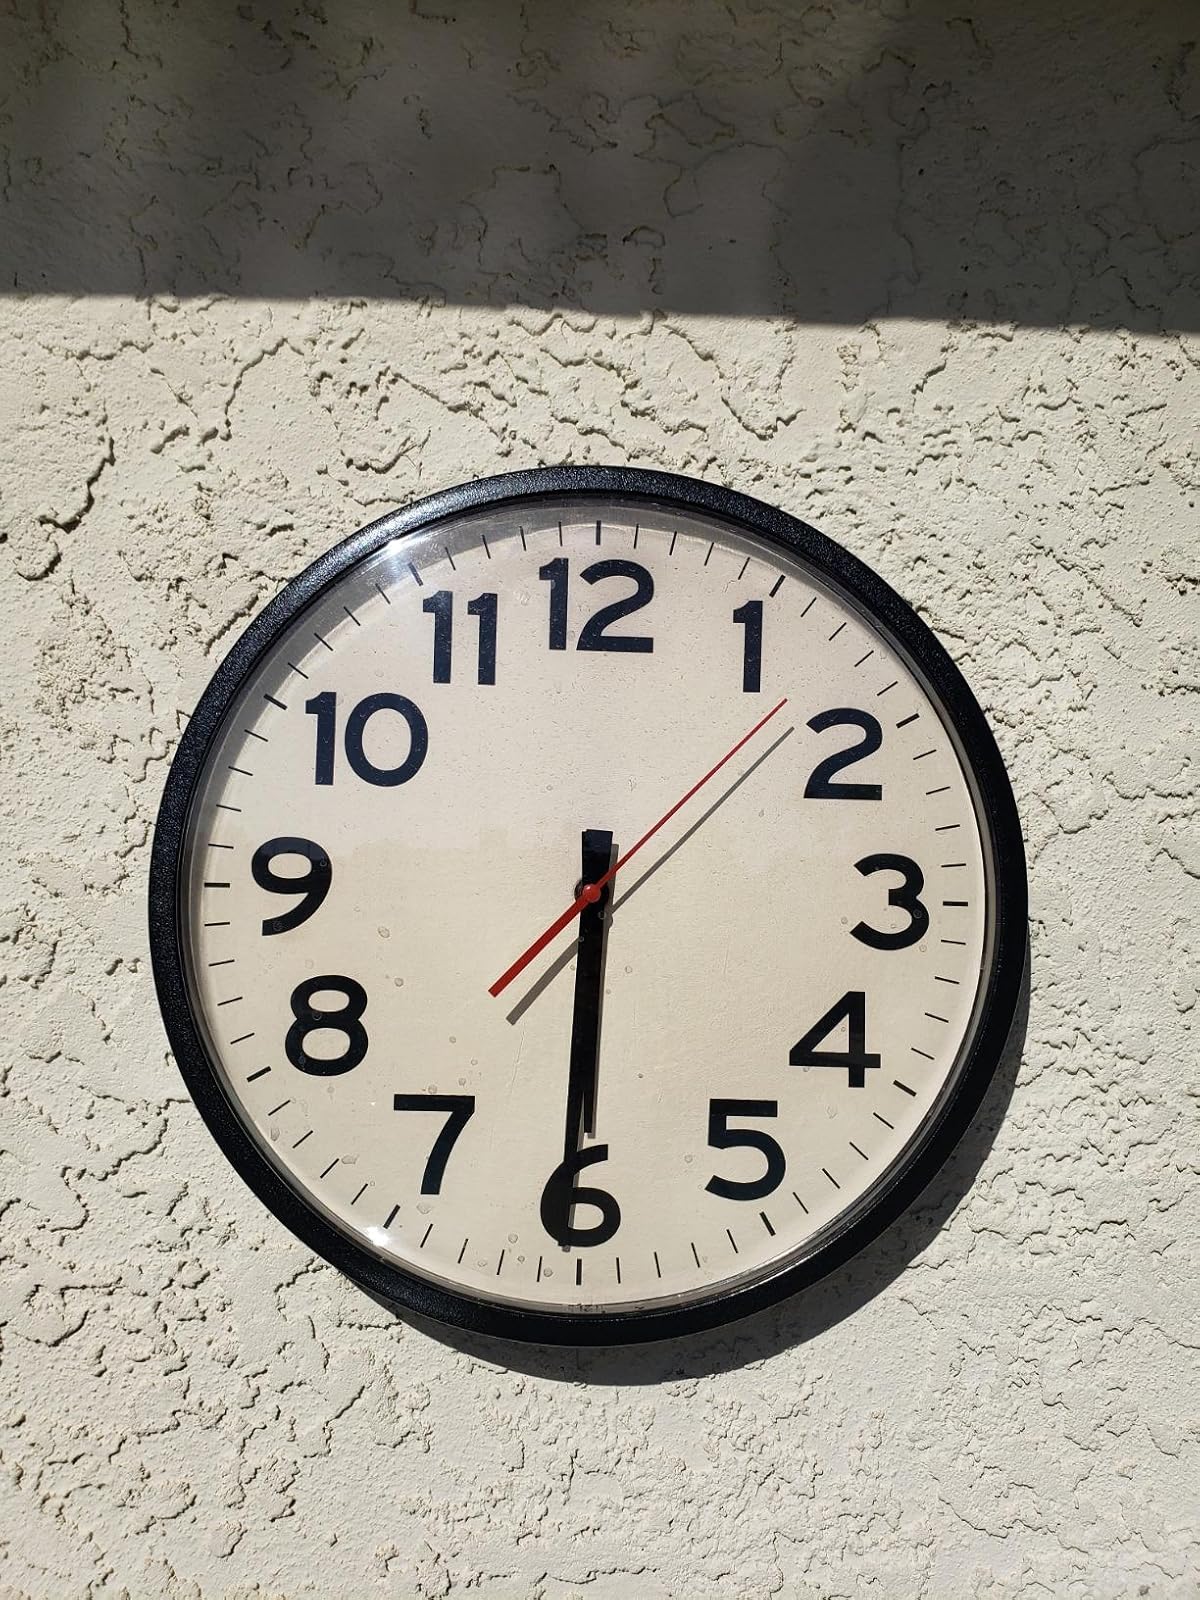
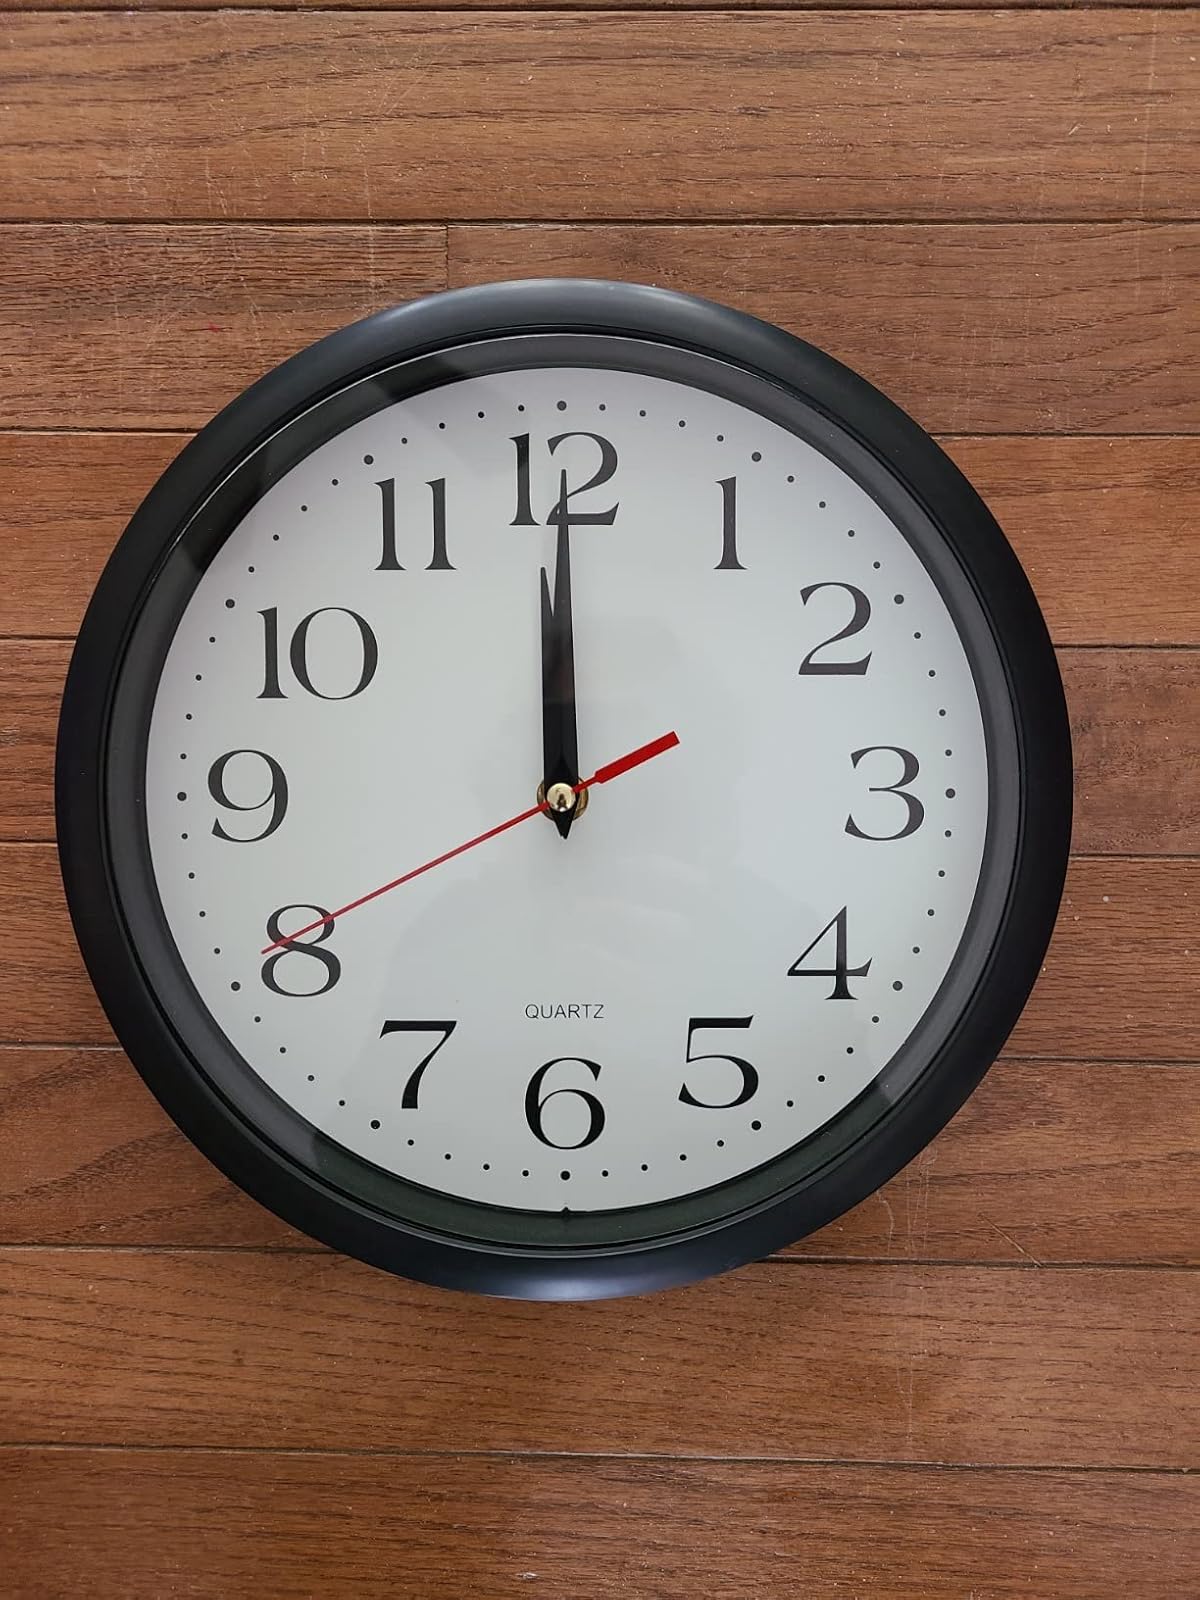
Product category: clock
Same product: no